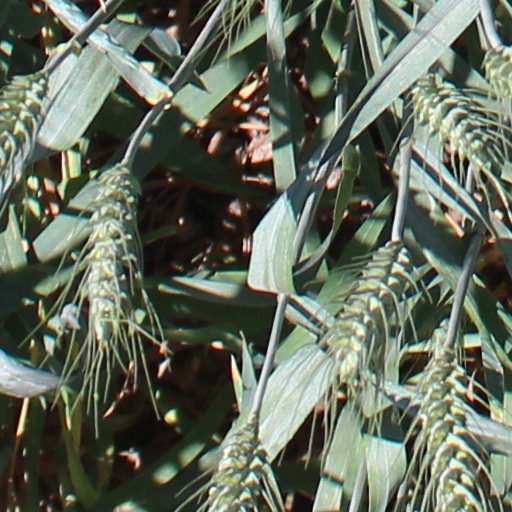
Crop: wheat